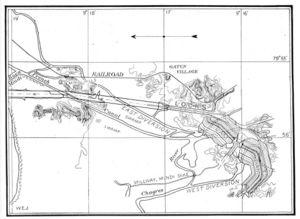
Le barrage Gatún est un grand barrage sur la rivière Chagres au Panama, près de la ville de Gatún. Le barrage, construit entre 1907 et 1913, est un élément crucial du canal de Panama ; il retient le lac Gatún qui transporte les navires sur 33 km de leur transit dans l'isthme. Il produit aussi de l'énergie hydroélectrique utilisée en partie pour activer les écluses et autres équipements du canal.